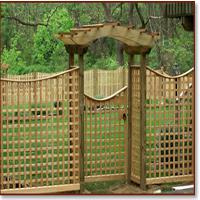
Weather: cloudy or overcast